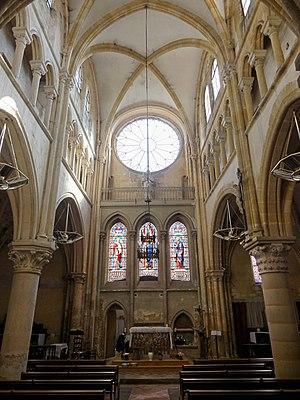
Vue générale intérieure depuis l'entrée.
L' église Saint-André de Boissy-l'Aillerie est l'église paroissiale de la commune de Boissy-l'Aillerie dans le Val-d'Oise. Elle se composait d'une nef romane du XIIᵉ et d'un chœur gothique du XIIIᵉ siècle. Ruinée dès la fin du XVIIIᵉ siècle, l'église restera longtemps en état d'abandon, avant que le chœur ne soit reconstruit entre 1848 et 1850. La nef et le clocher ne seront pas reconstruits et seulement des vestiges mineurs rappellent encore que l'église était initialement plus grande. Le chœur est toutefois de dimensions généreuses et présente une élévation sur trois niveaux, avec bas-côtés, triforium et baies hautes. Malgré les reconstructions successives, son architecture reste très homogène. Il fait l'objet d’une inscription au titre des monuments historiques depuis le 16 juin 1926.